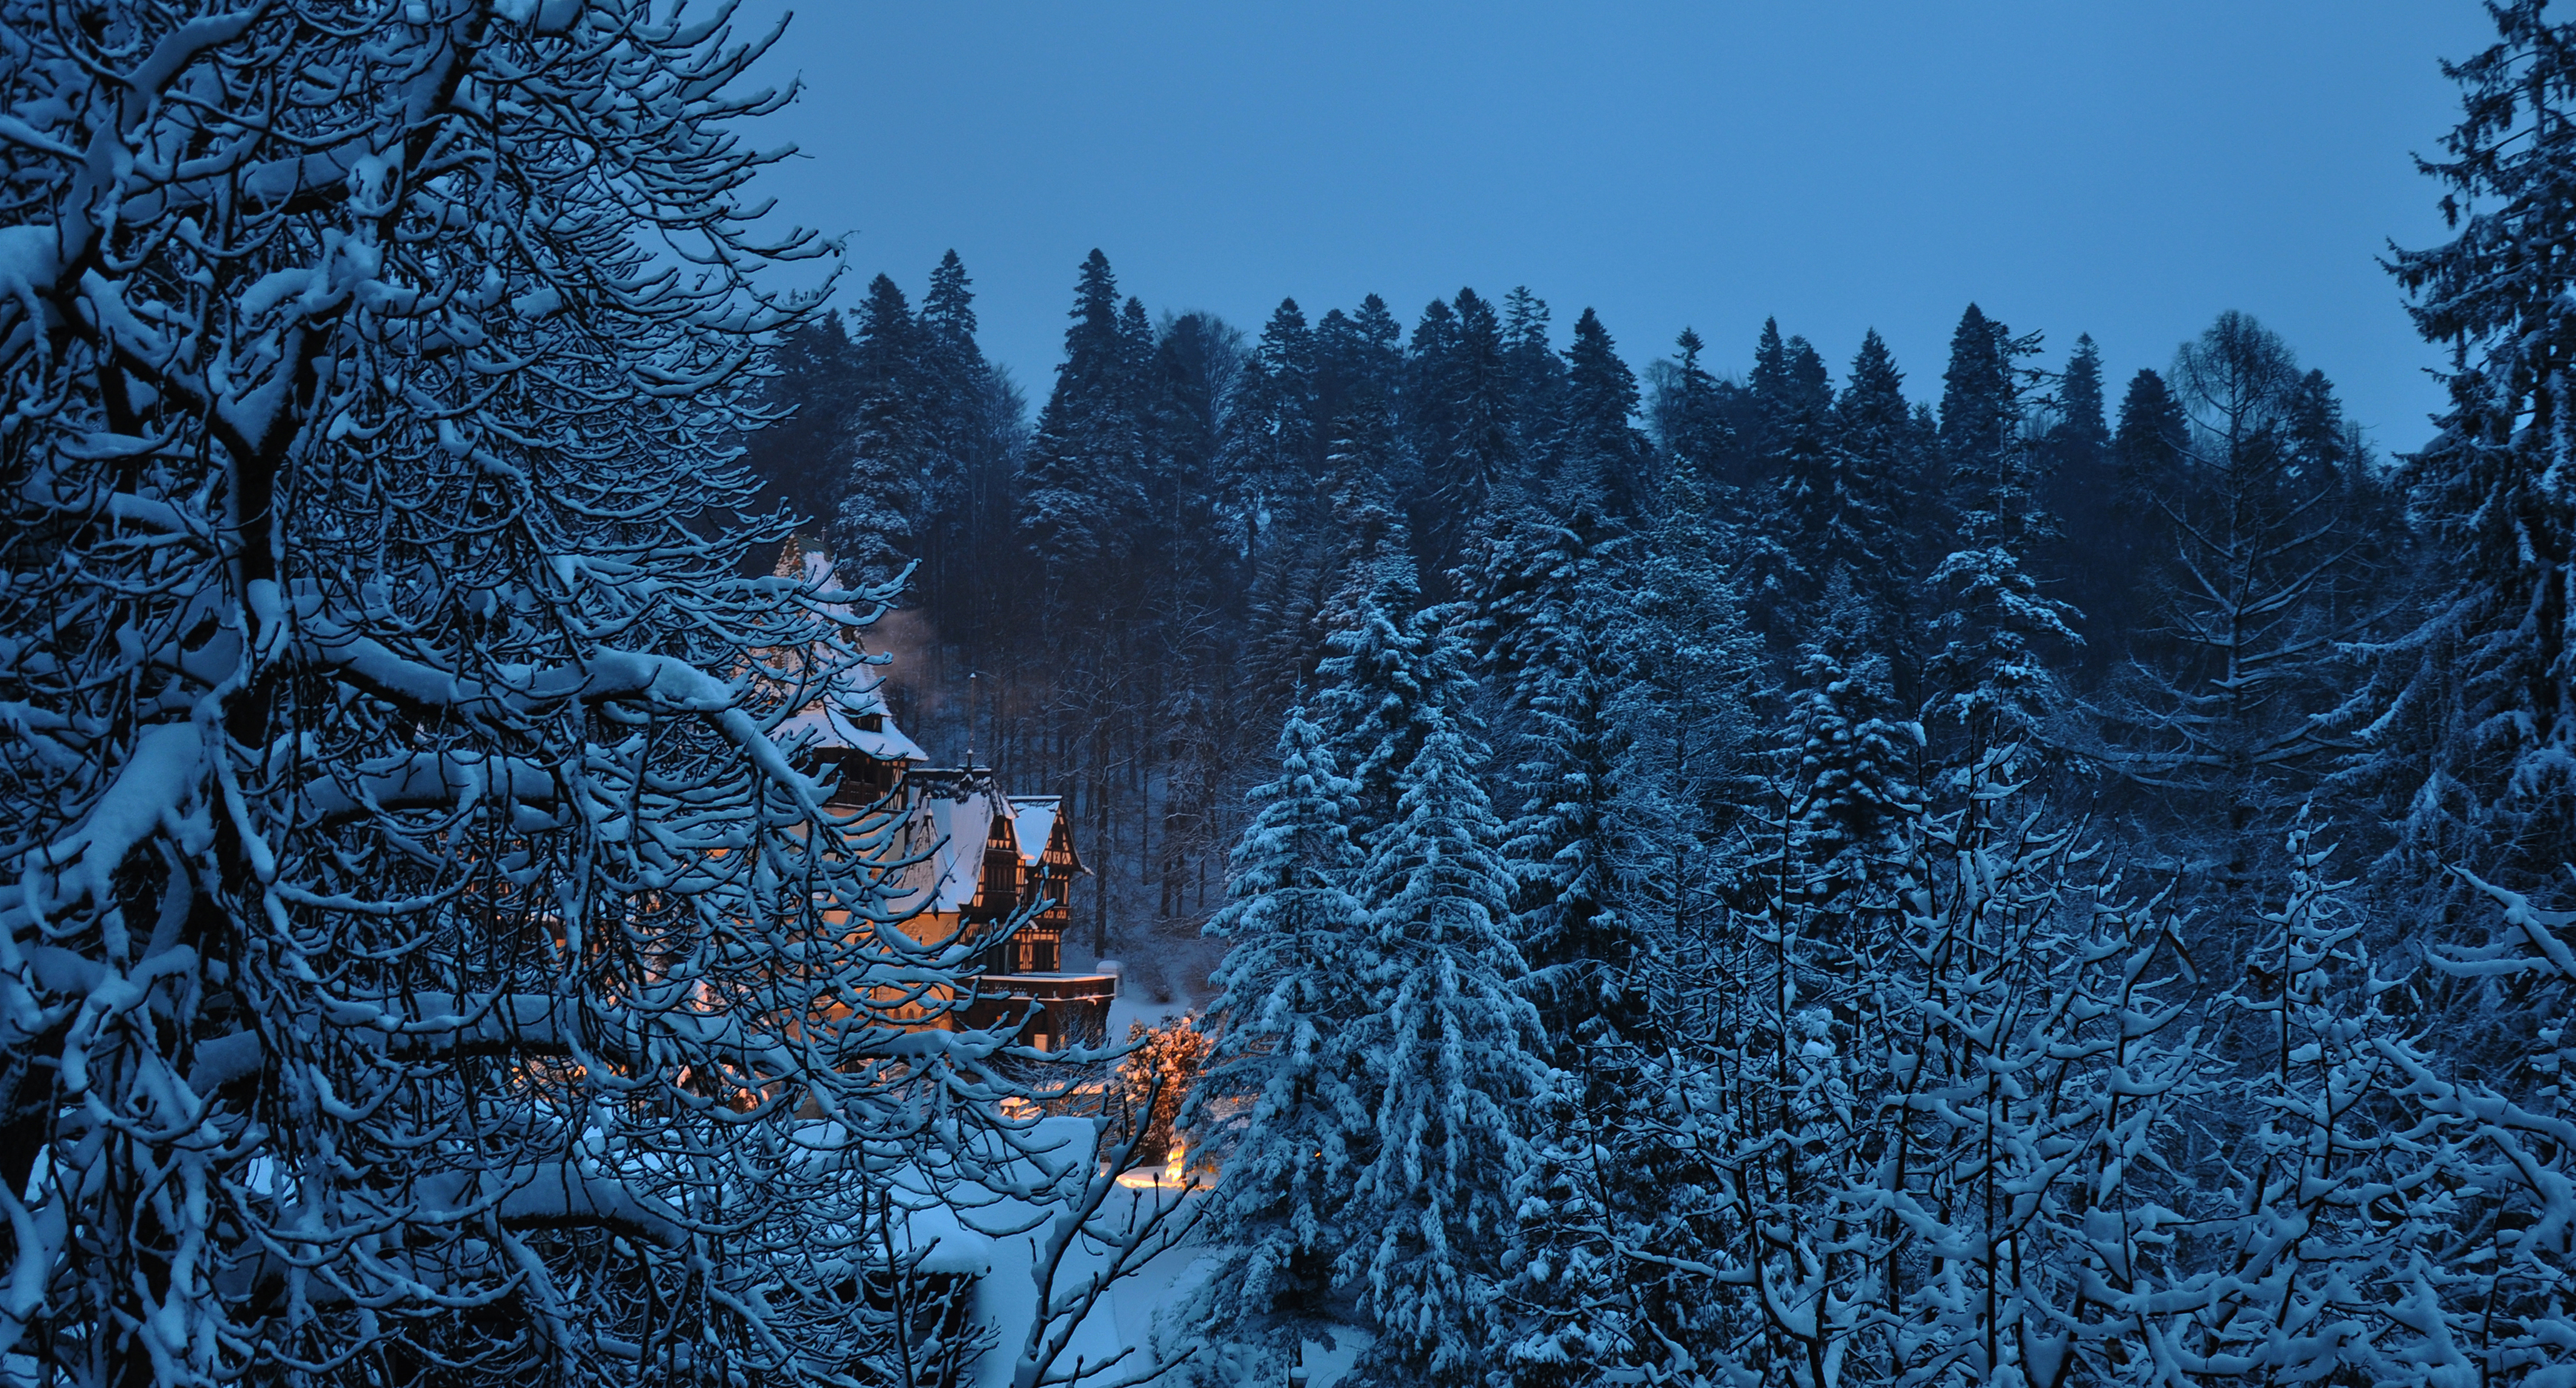
tree, forest, wilderness, branch, mountain, snow, winter, architecture, plant, photography, frost, monument, photo, weather, castle, fir, season, photos, family, de, spruce, mountains, fotografie, royal, woodland, familia, habitat, ecosystem, romania, freezing, carpathian, arhitectura, romanian, patrimoniu, carpati, munte, sinaia, iarna, padure, muntii, regal, peles, regala, domeniul, romaniei, resedinta, lmiphiiaa16696, castelulpelisor, biome, natural environment, woody plant, temperate coniferous forest, geological phenomenon